Parthenon Frieze

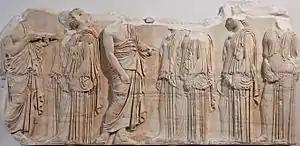
Weavers section of the frieze, East VII, 49–56, Louvre, (MR 825)

As the files converge on the east frieze we encounter the first women celebrants E2–27, E50–51, E53–63. The priestesses carry the sacrificial instruments and paraphernalia including the "phiale" (phial or jug), "oinochoai" (wine jars), "thymiaterion" (incense burner), and in the case of E50–51, evidently they have just handed the marshal E49 a "kanoun", making the girl the kanephoros. The next groups E18–23, E43–46, are problematic. Six on the left and four on the right, if one does not count two other figures who may or may not be marshals, then this group might be taken to be the ten eponymous heroes who gave their names to the ten tribes. Their proximity to the deities indicates their importance, but selecting differently, then nine of them may be the archons of the polis or "athlothetai" officials who managed the procession; there is insufficient iconographic evidence to determine which interpretation is correct.